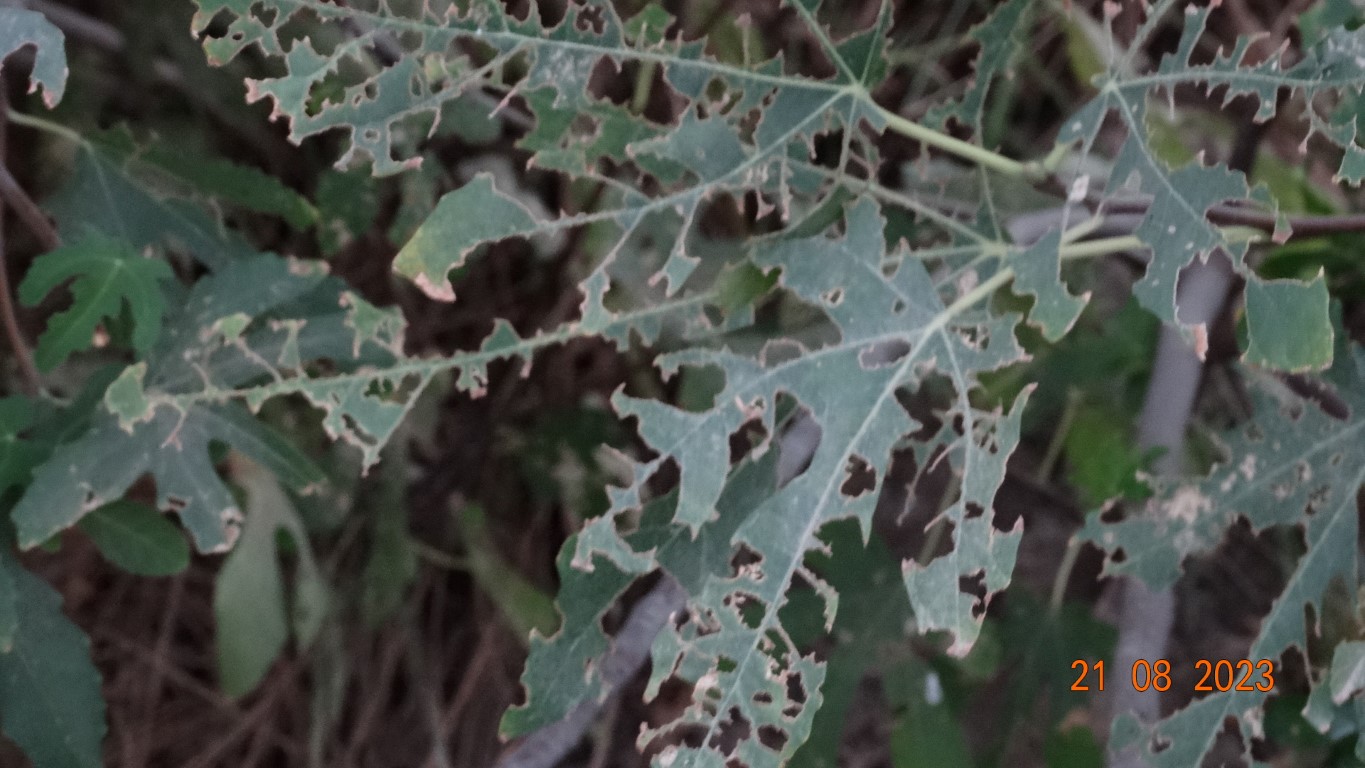
Label: infected